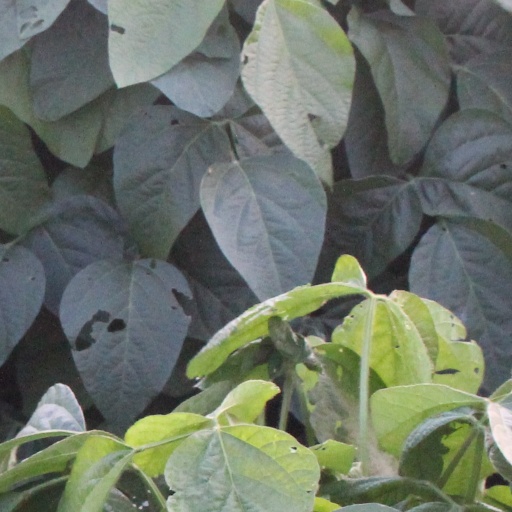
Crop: soybean